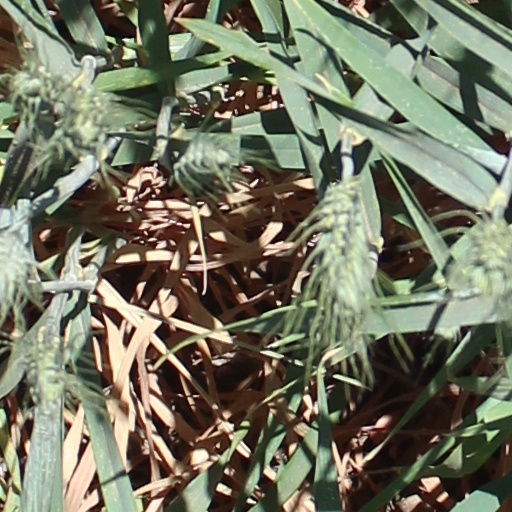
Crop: wheat